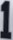
Number: 1